Charminar

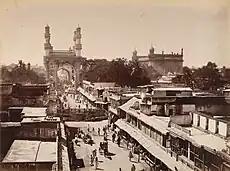
Charminar, Char Kaman and Gulzar Houz, photographed by Lala Deen Dayal in the 1880s

The Archaeological Survey of India (ASI), the current caretaker of the monument, mentions in its records, "There are various theories regarding the purpose for which Charminar was constructed. However, it is widely accepted that Charminar was built at the centre of the city, to commemorate the eradication of plague", a deadly disease which was widespread at that time. According to Jean de Thévenot, a French traveller of the 17th century whose narration was complemented with the available Persian texts, the Charminar was constructed in the year 1591 CE, to commemorate the beginning of the second Islamic millennium year (1000 AH). The event was celebrated far and wide in the Islamic world, thus Qutb Shah founded the city of Hyderabad to celebrate the event and commemorate it with the construction of this building.